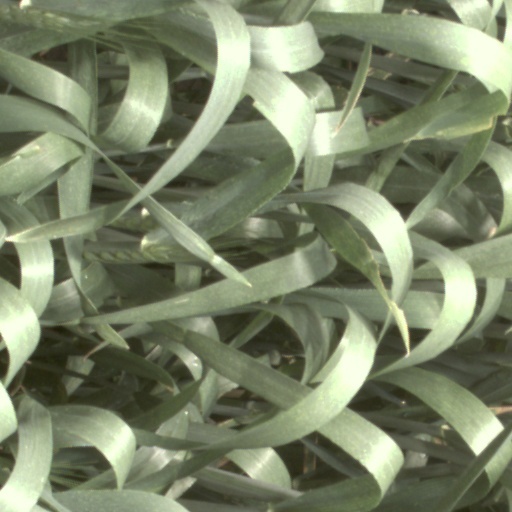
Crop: wheat